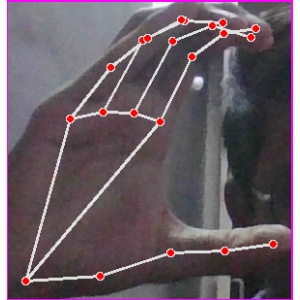
अक्षर: ऋ